Watkins and Flint Purchase

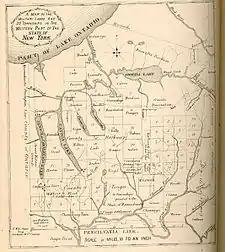
Map of the military lands in 1796; Watkins and Flint purchase in SW corner (numbered 1–12)

The Watkins and Flint Purchase is a tract of land, approximately , in the Southern Tier of New York State granted to John W. Watkins and Royal Flint and associates of New York City, in 1794, following an application to the New York Commissioners of the Land-Office in 1791. It is bounded on the north by the Central New York Military Tract, on the east by the Boston Ten Townships, on the west by the Preemption Line which separates it from the Phelps and Gorham Purchase and on the south by an east–west strip north of the Pennsylvania border at 42 degrees north (approximately), which was the original Township of Chemung.